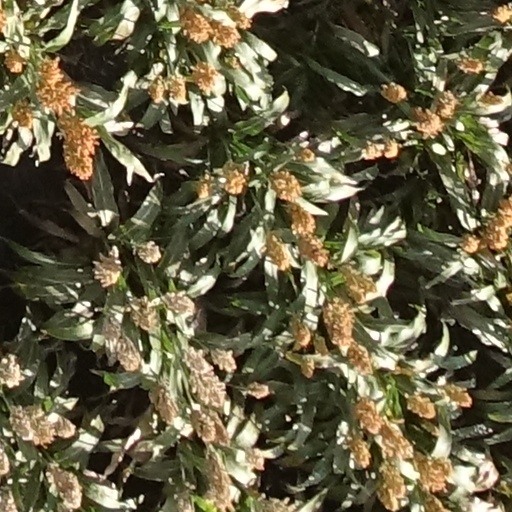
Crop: sorghum